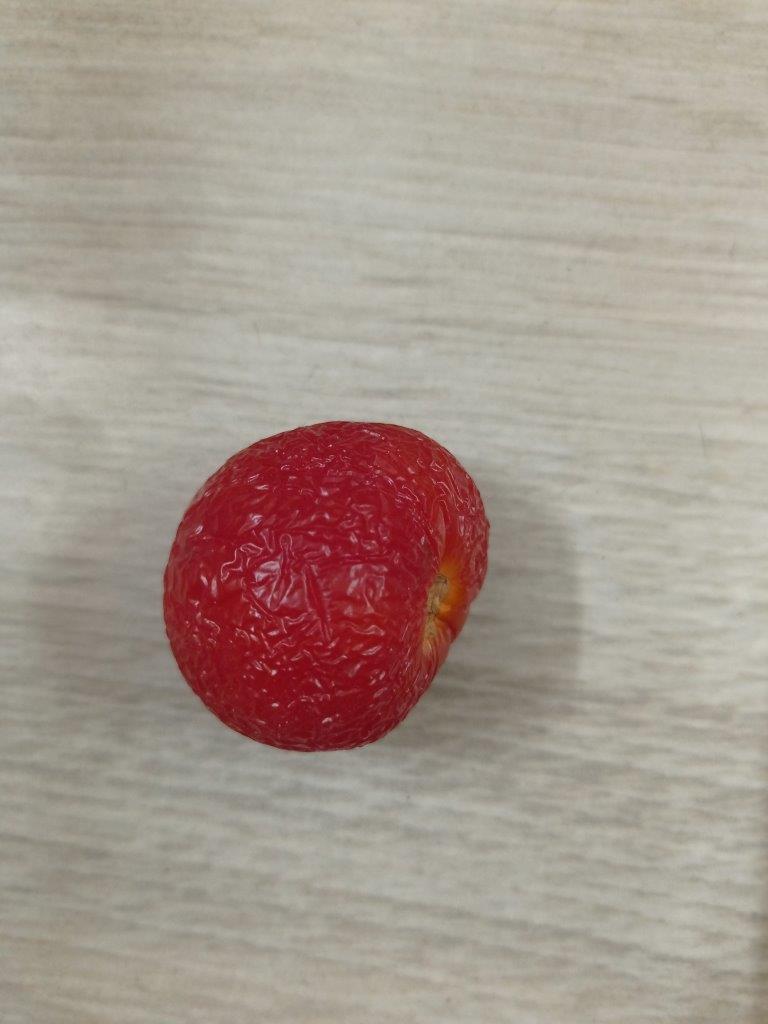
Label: Rotten